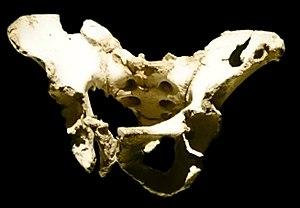
Pelvis 1 retrouvé dans la Sima de los Huesos
La Sima de los Huesos signifie en espagnol « gouffre aux ossements » et désigne un aven qui contient un gisement paléolithique âgé de 430 000 ans. Sa richesse en fossiles en fait la source d'information principale de la paléoanthropologie de cette période en Europe. La cavité est constituée d'une chambre au fond d'un puits de 14 mètres et a été creusée par une ancienne rivière souterraine dans la Cueva Mayor de la sierra d'Atapuerca en Espagne, massif classé au patrimoine mondial.